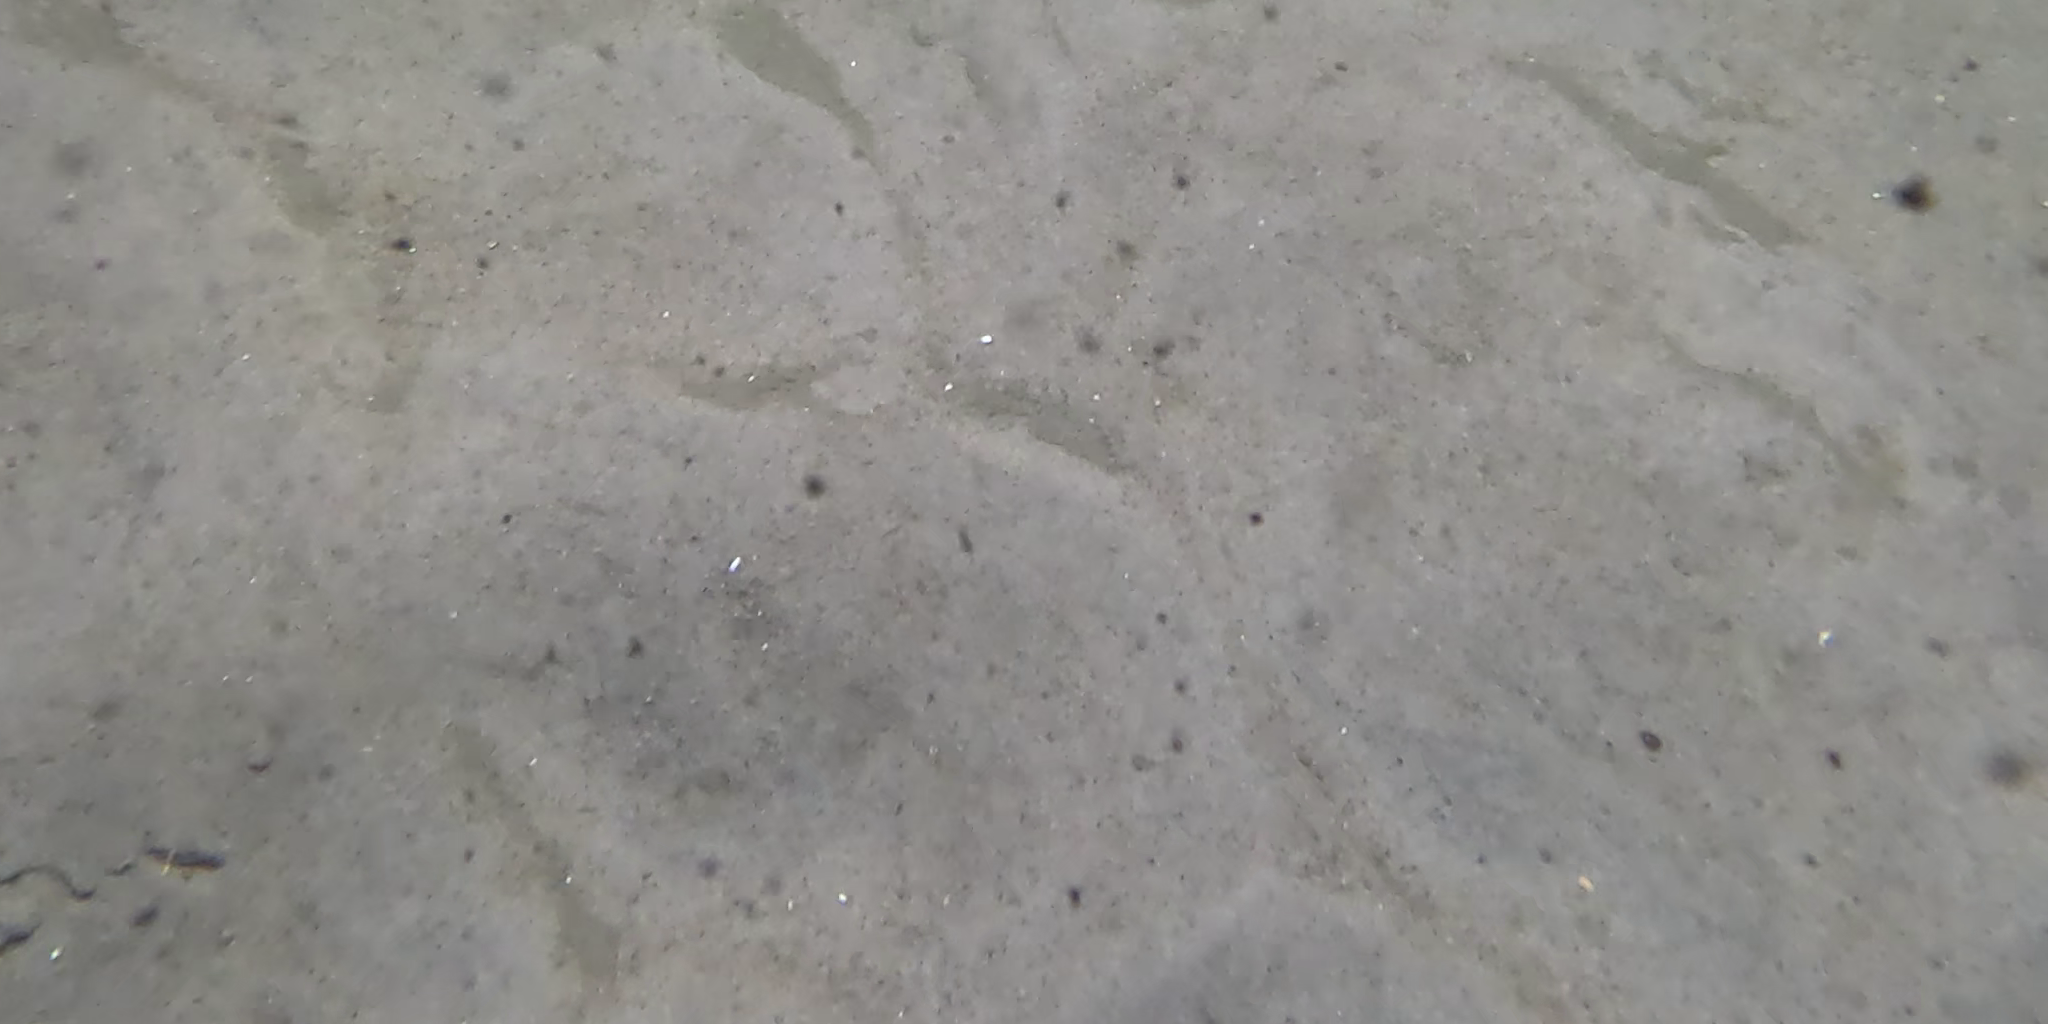
Seabed habitat: sand